History of the Jews in Malta

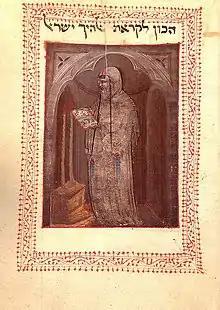
Abraham Abulafia lived on Comino from 1285 to his death in the 1291

There are no archeological or documentary findings of Jewish presence in Malta during the Fatimid Caliphate (870-1090 CE). In nearby Sicily, under the same Arab rule, Jews and Christians lived peacefully. There is no trace of Jewish presence during Norman rule starting in 1091. Only in 1241 do the chronicles of Gilibertus Abbate report as few as 25 Jewish families in Malta and 8 in Gozo compared to 681 Muslim and 1047 Christian families in Malta, and 155 and 203 respectively in Gozo, although the interpretation of these numbers is contested.